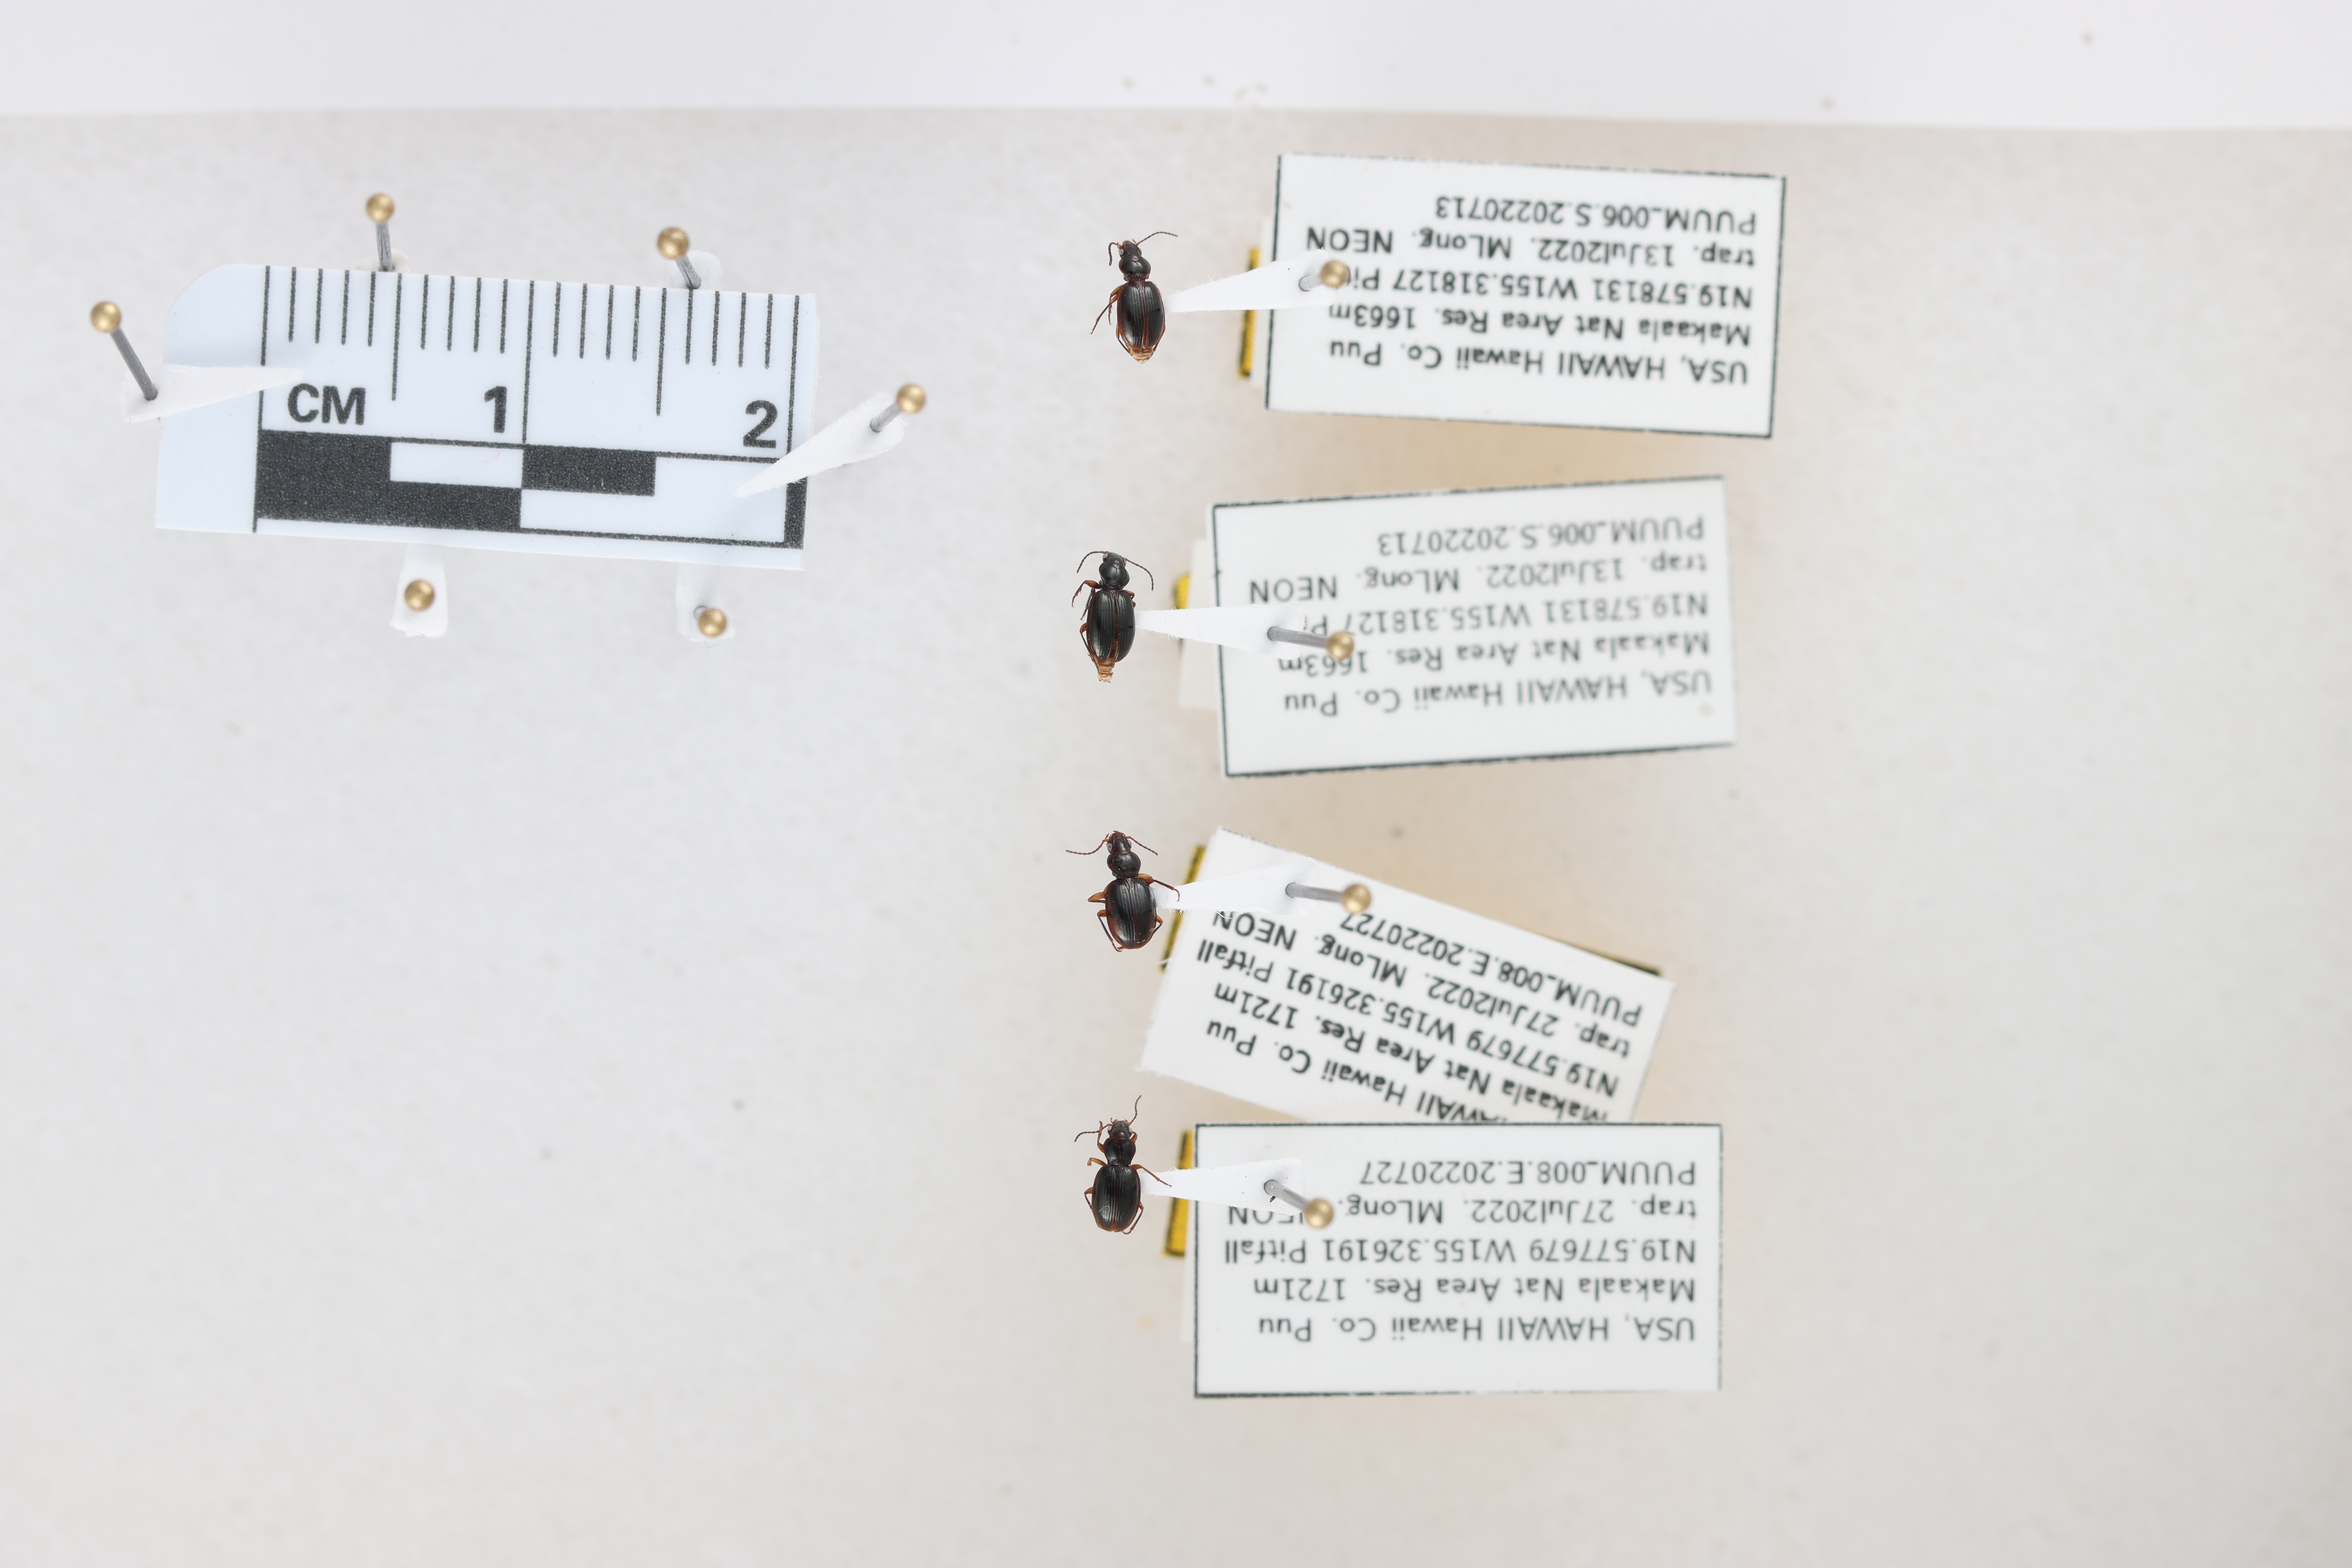
Beetle 1 — elytra length: 0.258 cm, elytra max width: 0.172 cm, basal pronotum width: 0.081 cm

Beetle 2 — elytra length: 0.267 cm, elytra max width: 0.166 cm, basal pronotum width: 0.079 cm

Beetle 3 — elytra length: 0.264 cm, elytra max width: 0.187 cm, basal pronotum width: 0.078 cm

Beetle 4 — elytra length: 0.248 cm, elytra max width: 0.179 cm, basal pronotum width: 0.085 cm